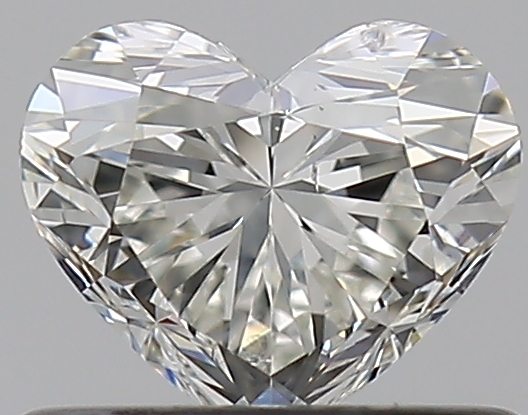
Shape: heart
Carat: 0.51
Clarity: SI1
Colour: J
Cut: EX
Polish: EX
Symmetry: VG
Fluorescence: N
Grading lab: GIA
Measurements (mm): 4.66 x 5.52 x 3.35